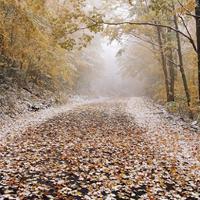
Weather: cloudy or overcast